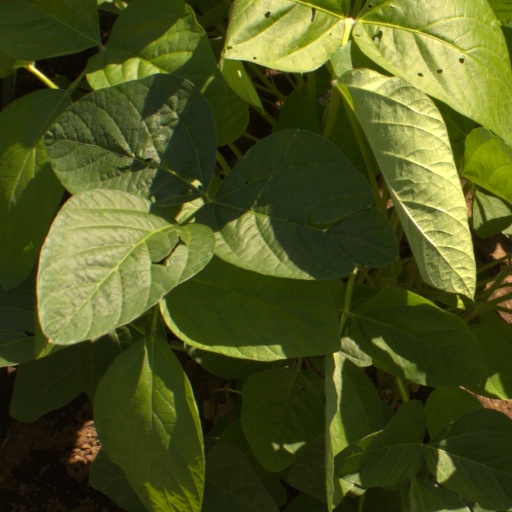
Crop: soybean